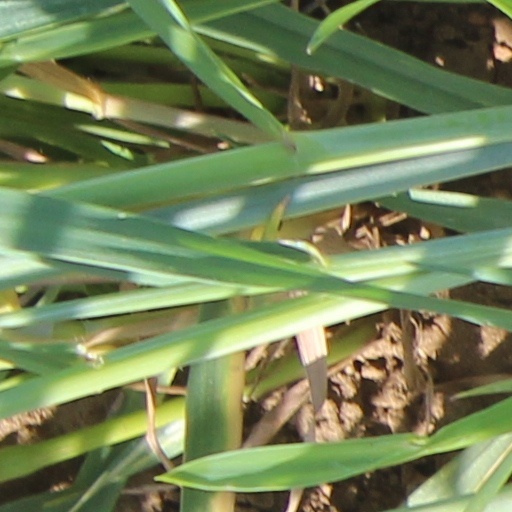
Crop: wheat